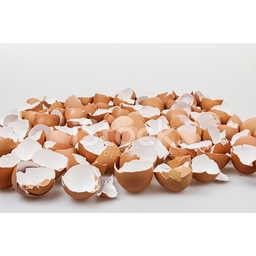
Label: eggshells